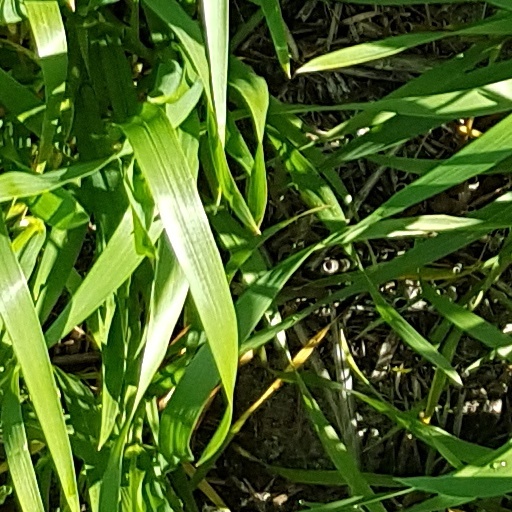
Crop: wheat